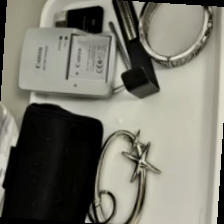
Label: has bracelet mod